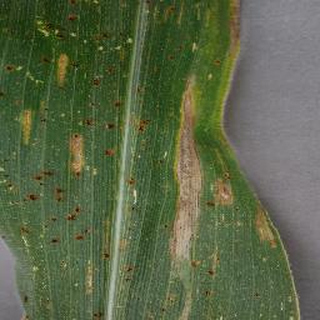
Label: corn_cercospora_leaf_spot